St. Augustine in His Study (Carpaccio)

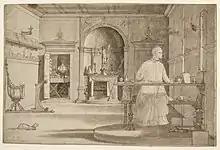
Preparatory sketch held by the British Museum, in which the dog is substituted with a cat, or perhaps more likely a weasel or ermine

In this image St. Augustine is sitting at his desk writing a letter to his contemporary St. Jerome, a divine also known for his for his intellect. In his original letter, St. Augustine recounts that while he was in his study, in the city of Hippo, he had been contemplating a treatise on the "glory of blessed souls who rejoice with Christ." He then began to write a letter to St. Jerome about it when he was suddenly bathed in divine light accompanied by an indescribable aroma. Simultaneously the voice of St. Jerome, who had just died in Bethlehem, filled the room, chastising St. Augustine for his intellectual pride.